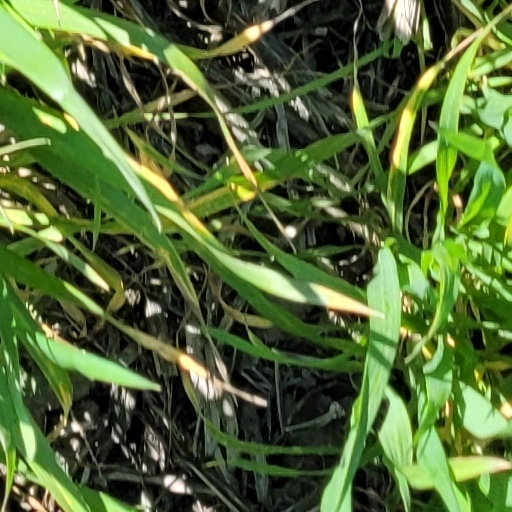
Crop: wheat